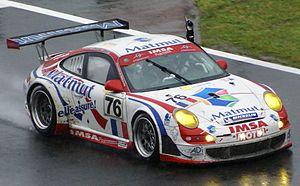
Fichier:Catégorie: Description Victoire de la porsche IMSA Performance aux 24 heures du Mans 2007 Date 17 June 2007 Source Photo prise par Julien NARAC Author Julien NARAC Permission(Reusing this file) Publié sous licence Victoire de la porsche IMSA Performance aux 24 heures du Mans 2007
Raymond Narac, né le 3 mars 1967 à Caudebec-en-Caux, est un pilote automobile français, et dirigeant du centre Porsche de Rouen.